Timber Slab Cottage, Tempe

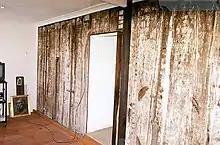
Interior wall showing original split timber vertical slabs

The building is a split timber slab cottage. Originally roofed with she-oak shingles, now roofed with corrugated steel roof sheeting. It is now clad with aluminum sheeting on walls, except for one rear wall in brick.